Xiumin

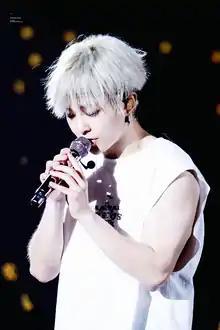
Xiumin at the Exo-CBX tour in Yokohama in May 2018

In January 2015, Xiumin made his musical theatre debut, playing the character of Aquila in the SM Entertainment musical "School OZ" alongside labelmates Changmin, Key, Luna, Suho, and Seulgi. In October 2015, Xiumin played the leading role opposite actress Kim So-eun in the web drama "Falling for Challenge". He also released his first solo song since debut titled "You Are the One" as a soundtrack of the web drama. "Falling for Challenge" was the most watched web drama in South Korea in 2015, reaching 20 million views just after 17 days.